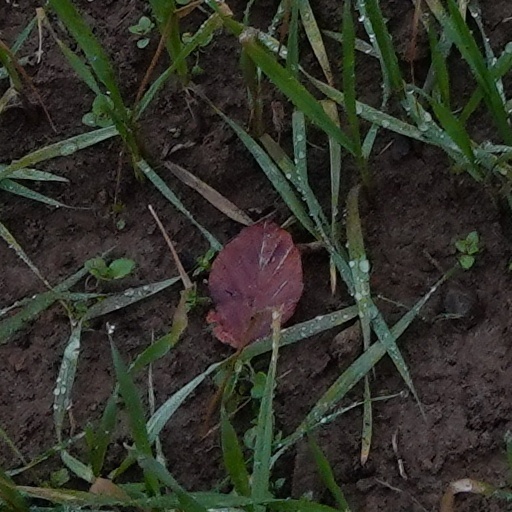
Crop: wheat